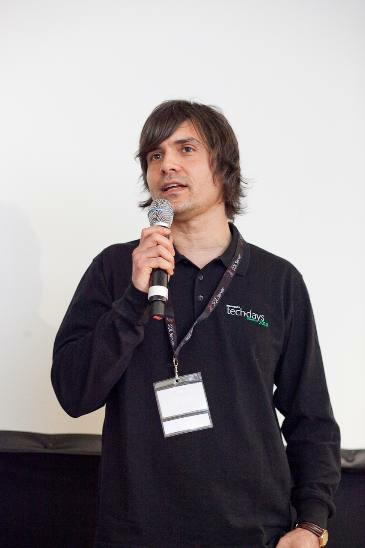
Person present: Yes